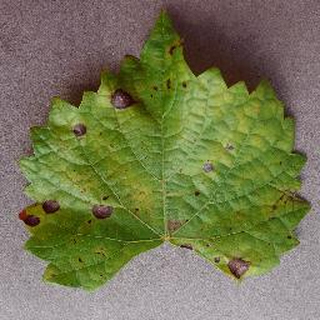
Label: grape_black_rot